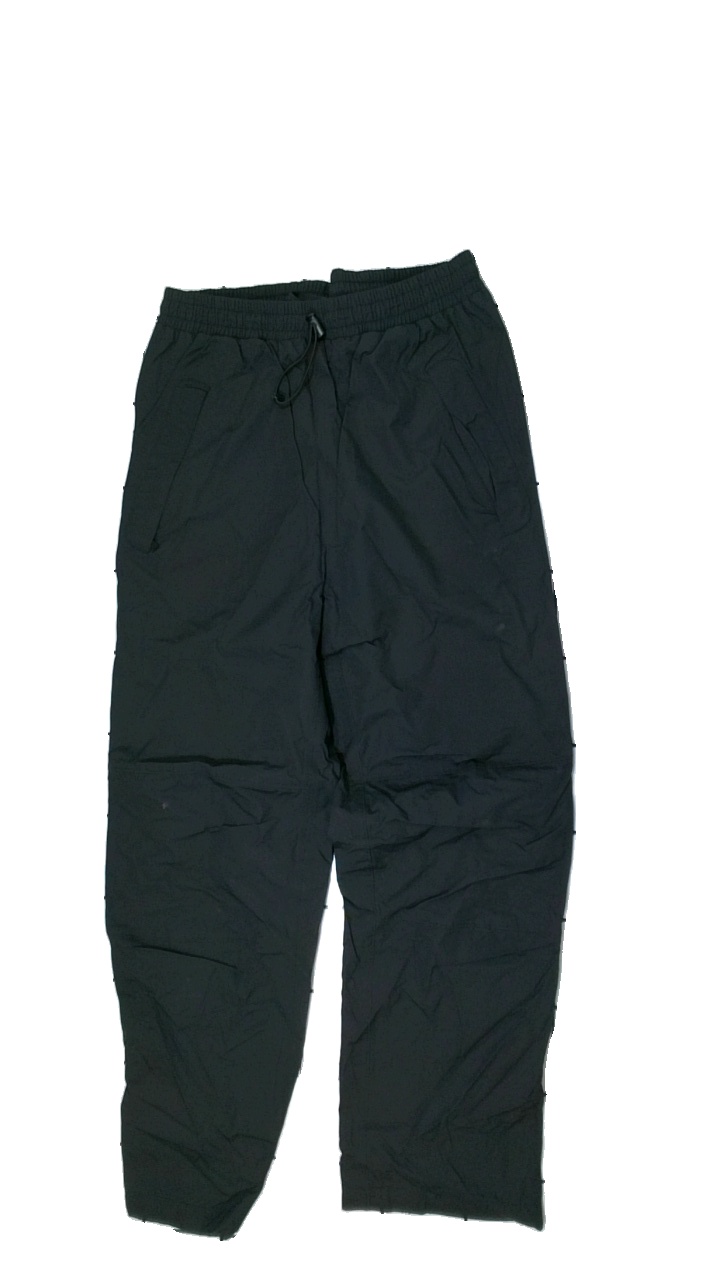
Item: Rain Trousers (Unisex)
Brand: Everest
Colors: Black
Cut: Regular
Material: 100% polyester
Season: All
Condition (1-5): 3
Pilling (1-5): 5
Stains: Minor
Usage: Reuse
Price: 100-150